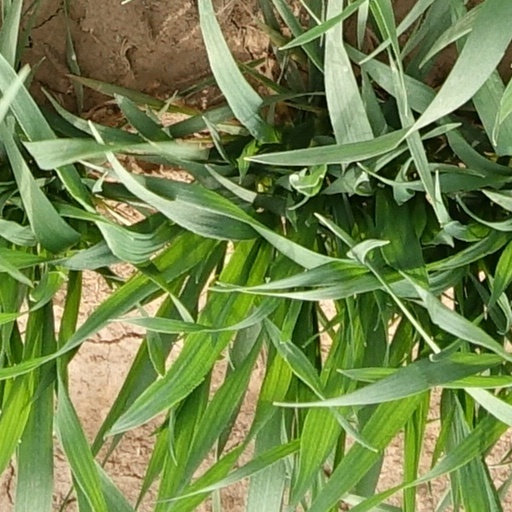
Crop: wheat